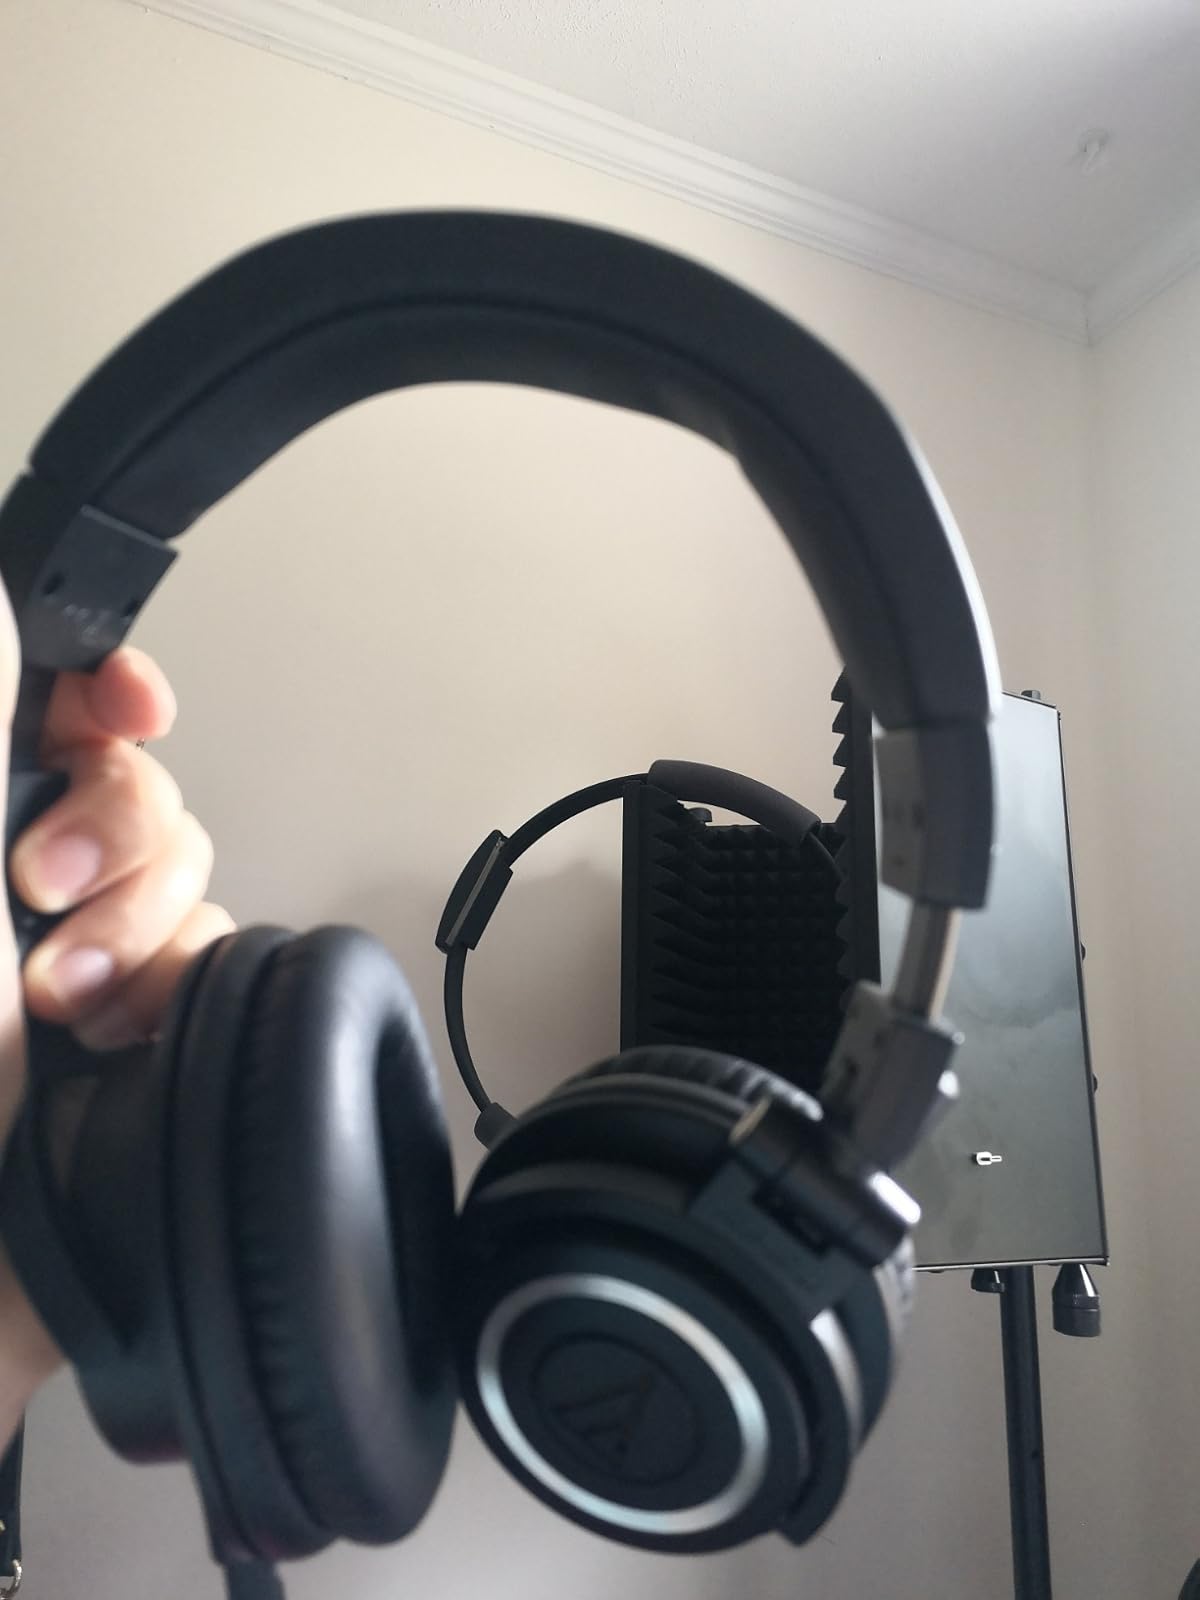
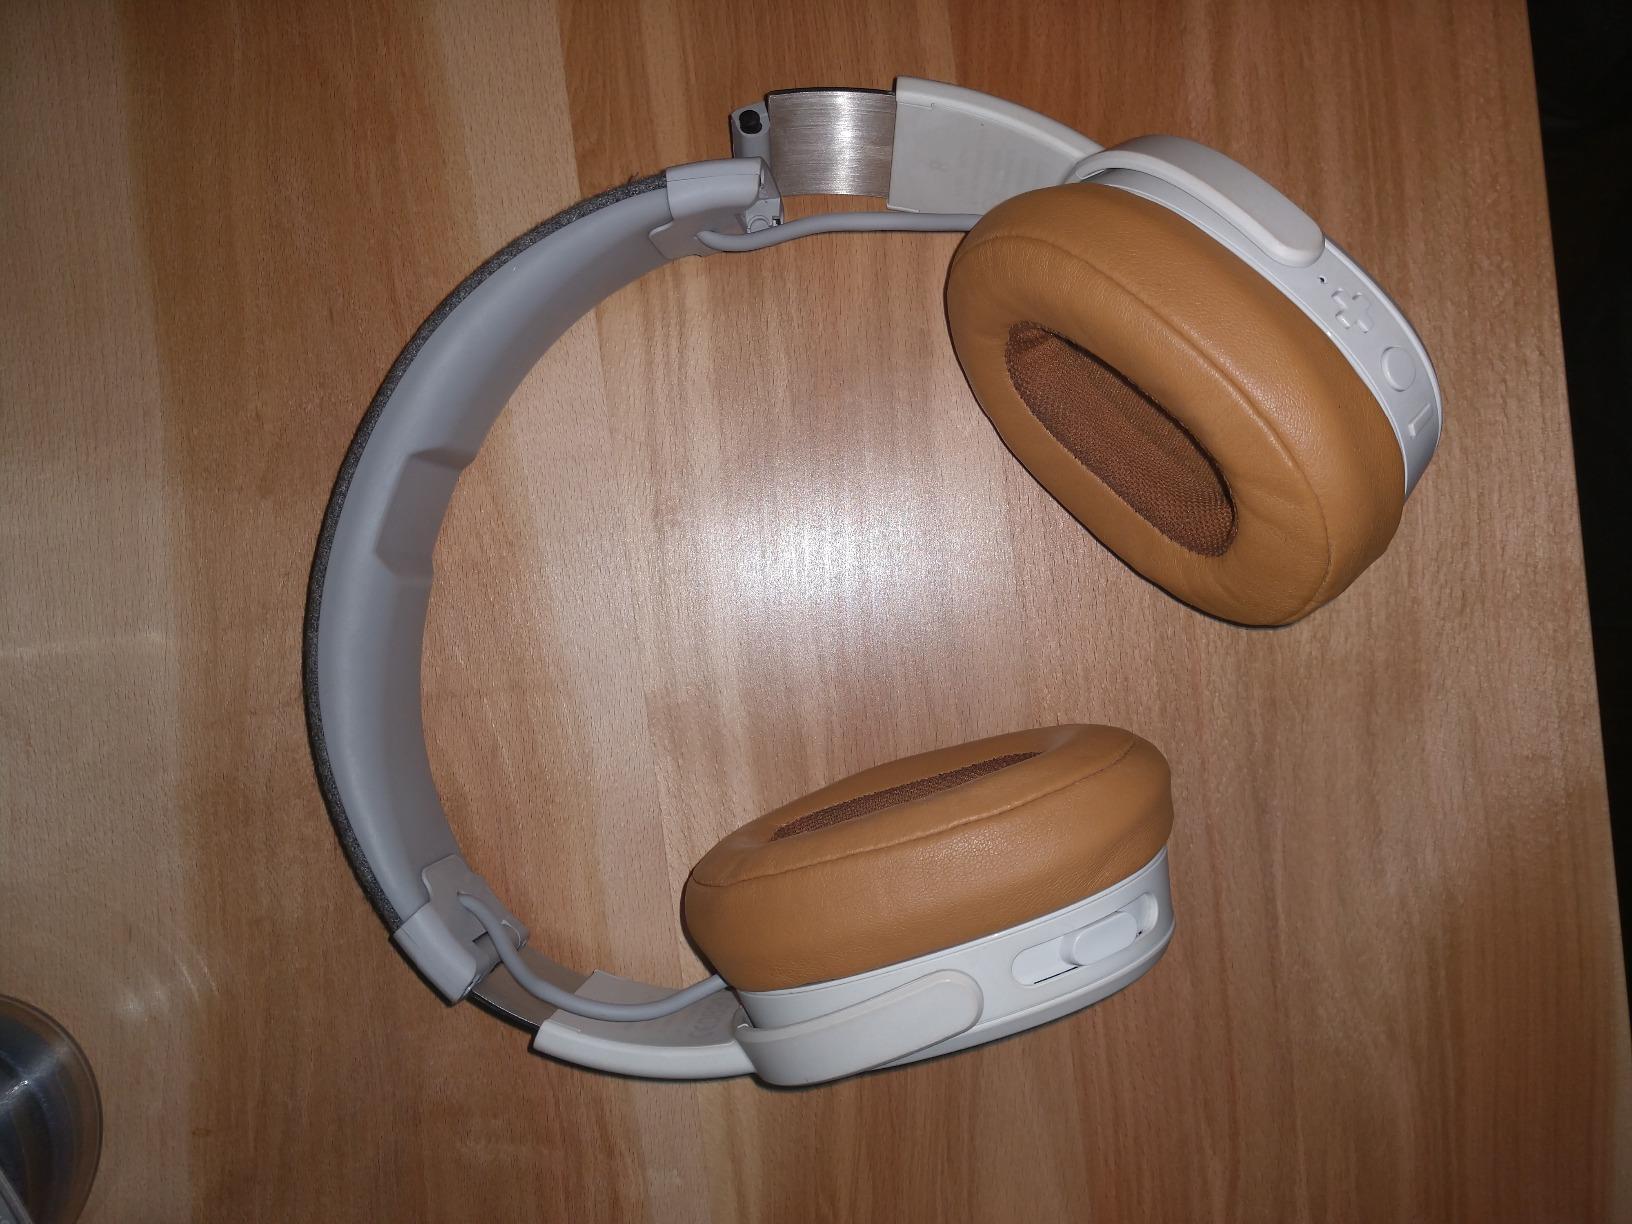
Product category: headphones
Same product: no